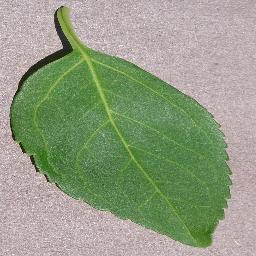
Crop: cherry
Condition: (including_sour)_healthy